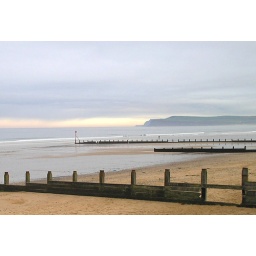
The beach at Redcar looking like a water colour painting in the low December afternoon light